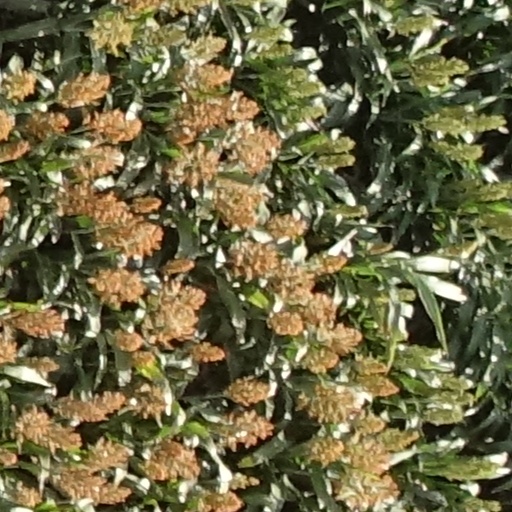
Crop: sorghum